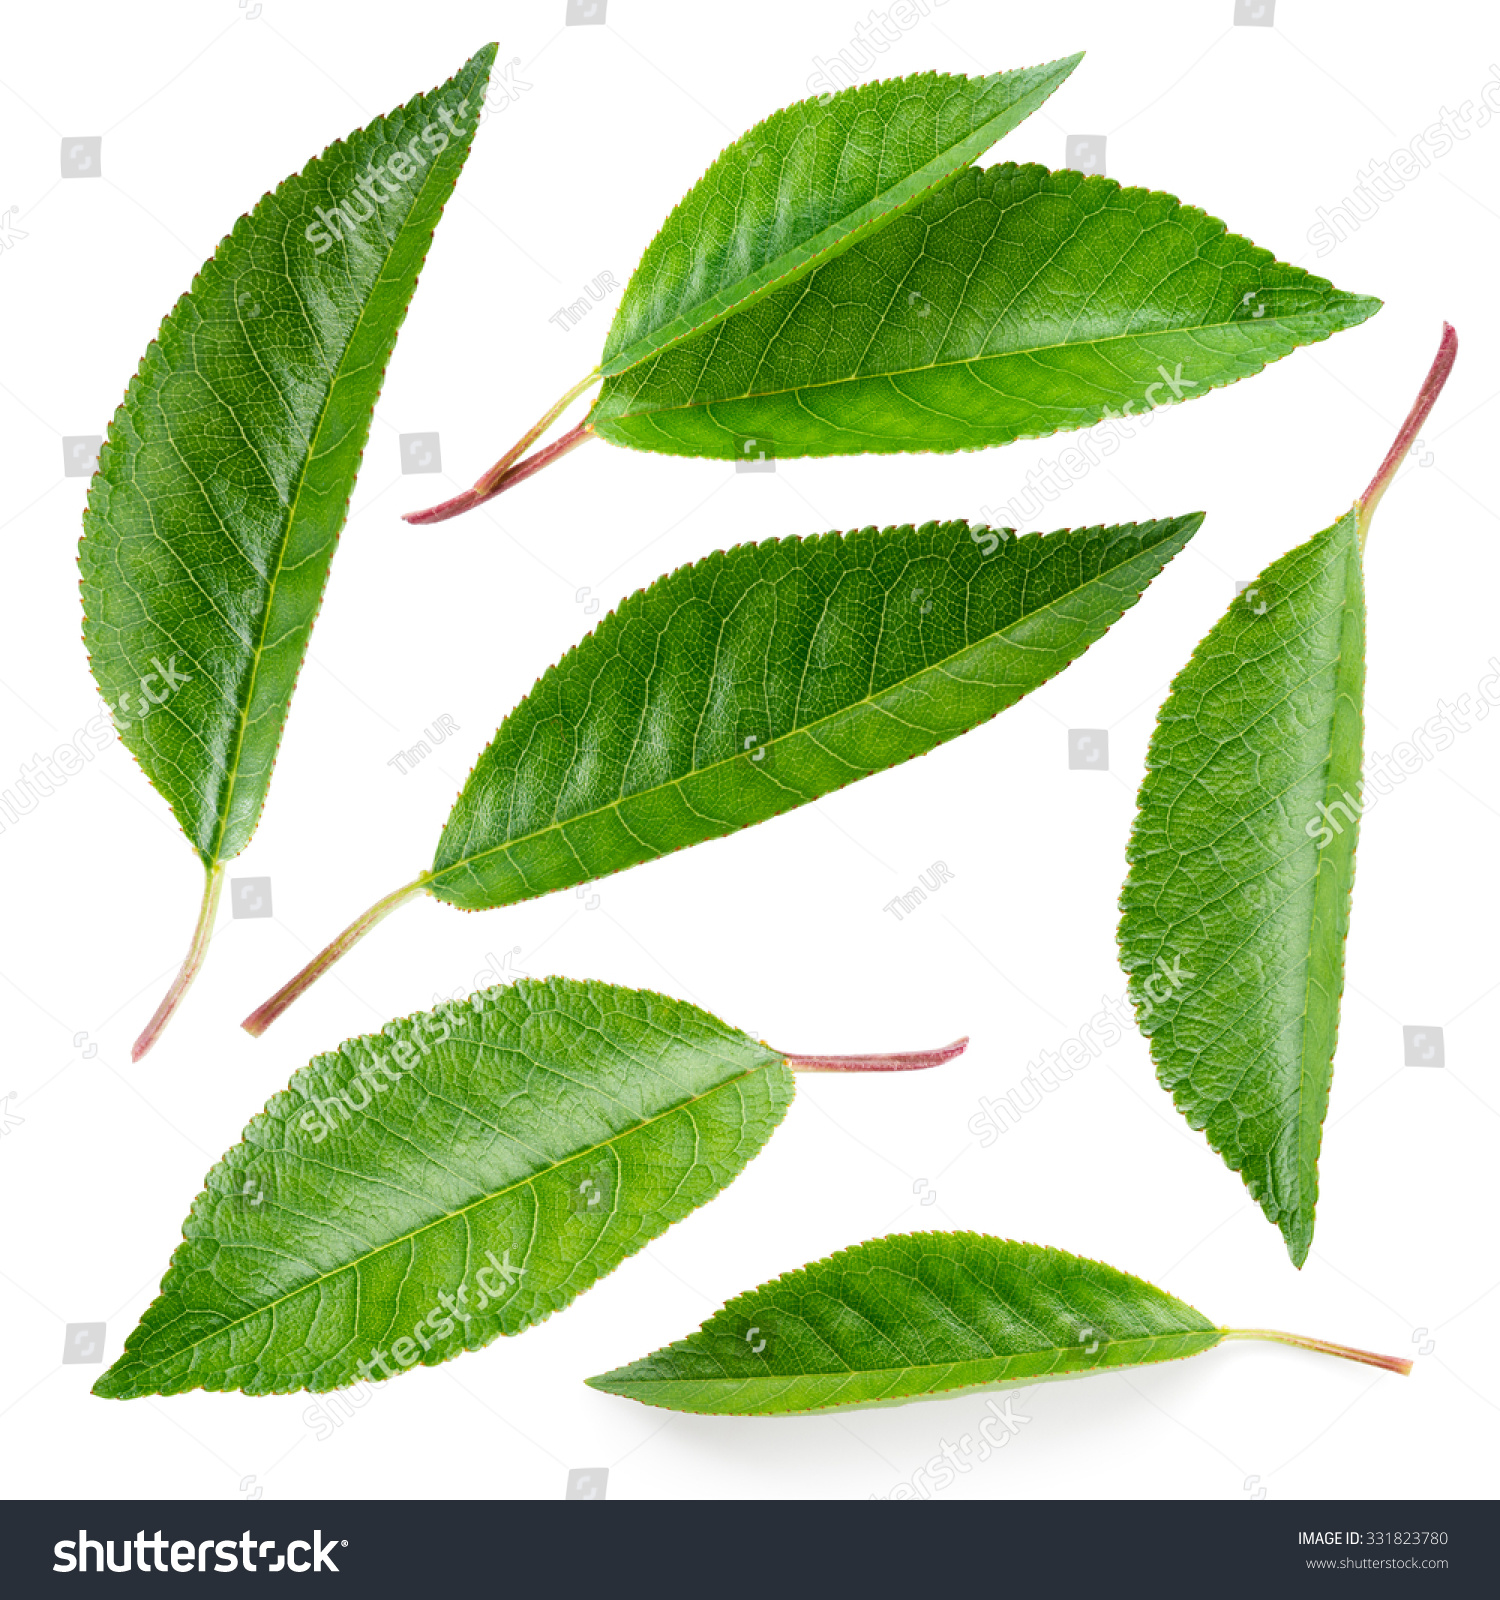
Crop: cherry
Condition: healthy